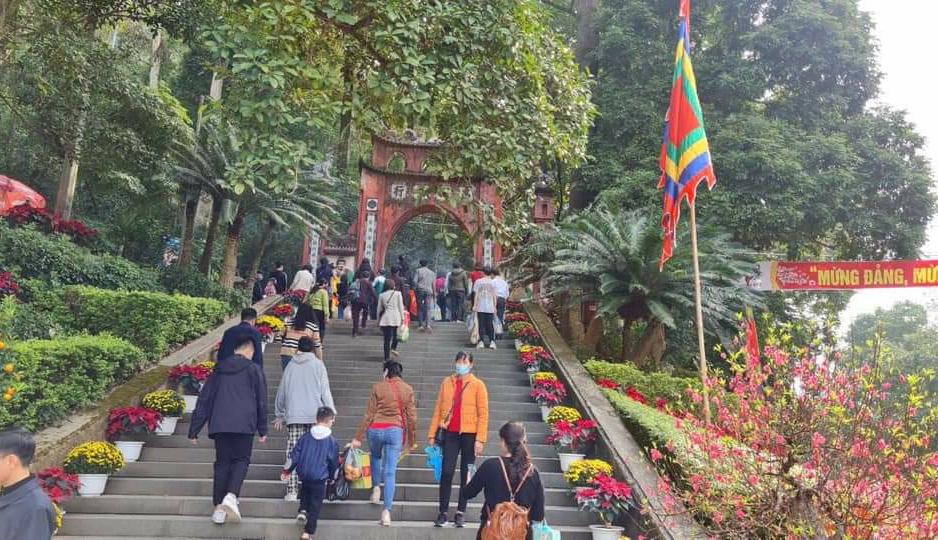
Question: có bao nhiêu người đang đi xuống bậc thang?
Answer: có một người đang đi xuống bậc thang